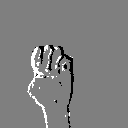
ASL letter: e